Elma Electronic

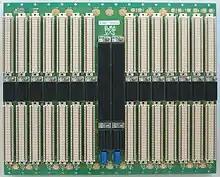
Elma VXS backplane

Elma Electronic is a publicly traded Swiss electronics company founded in 1960 and based in Wetzikon, Switzerland. The company has 5 product divisions: Systems Platforms, Backplanes, Enclosures & Components, Rotary Switches, and Cabinet Enclosures. The largest segment is systems packaging serving the military, aerospace, homeland security, medical and industrial markets. The Elma Bustronic division develops backplanes, including VME320, which was the world's fastest VME backplane in 1997. Elma Bustronic also develops backplanes in OpenVPX, VMEbus, VME64X, CompactPCI, MicroTCA, and custom bus structures. Elma is an executive member of the PCI Industrial Computer Manufacturers Group (PICMG), VME International Trade Association, and member of the OpenVPX Industry Working Standards Group.